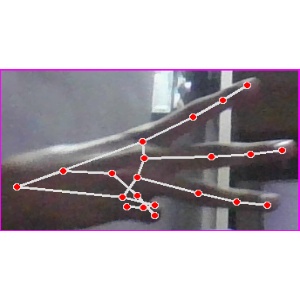
अक्षर: भ